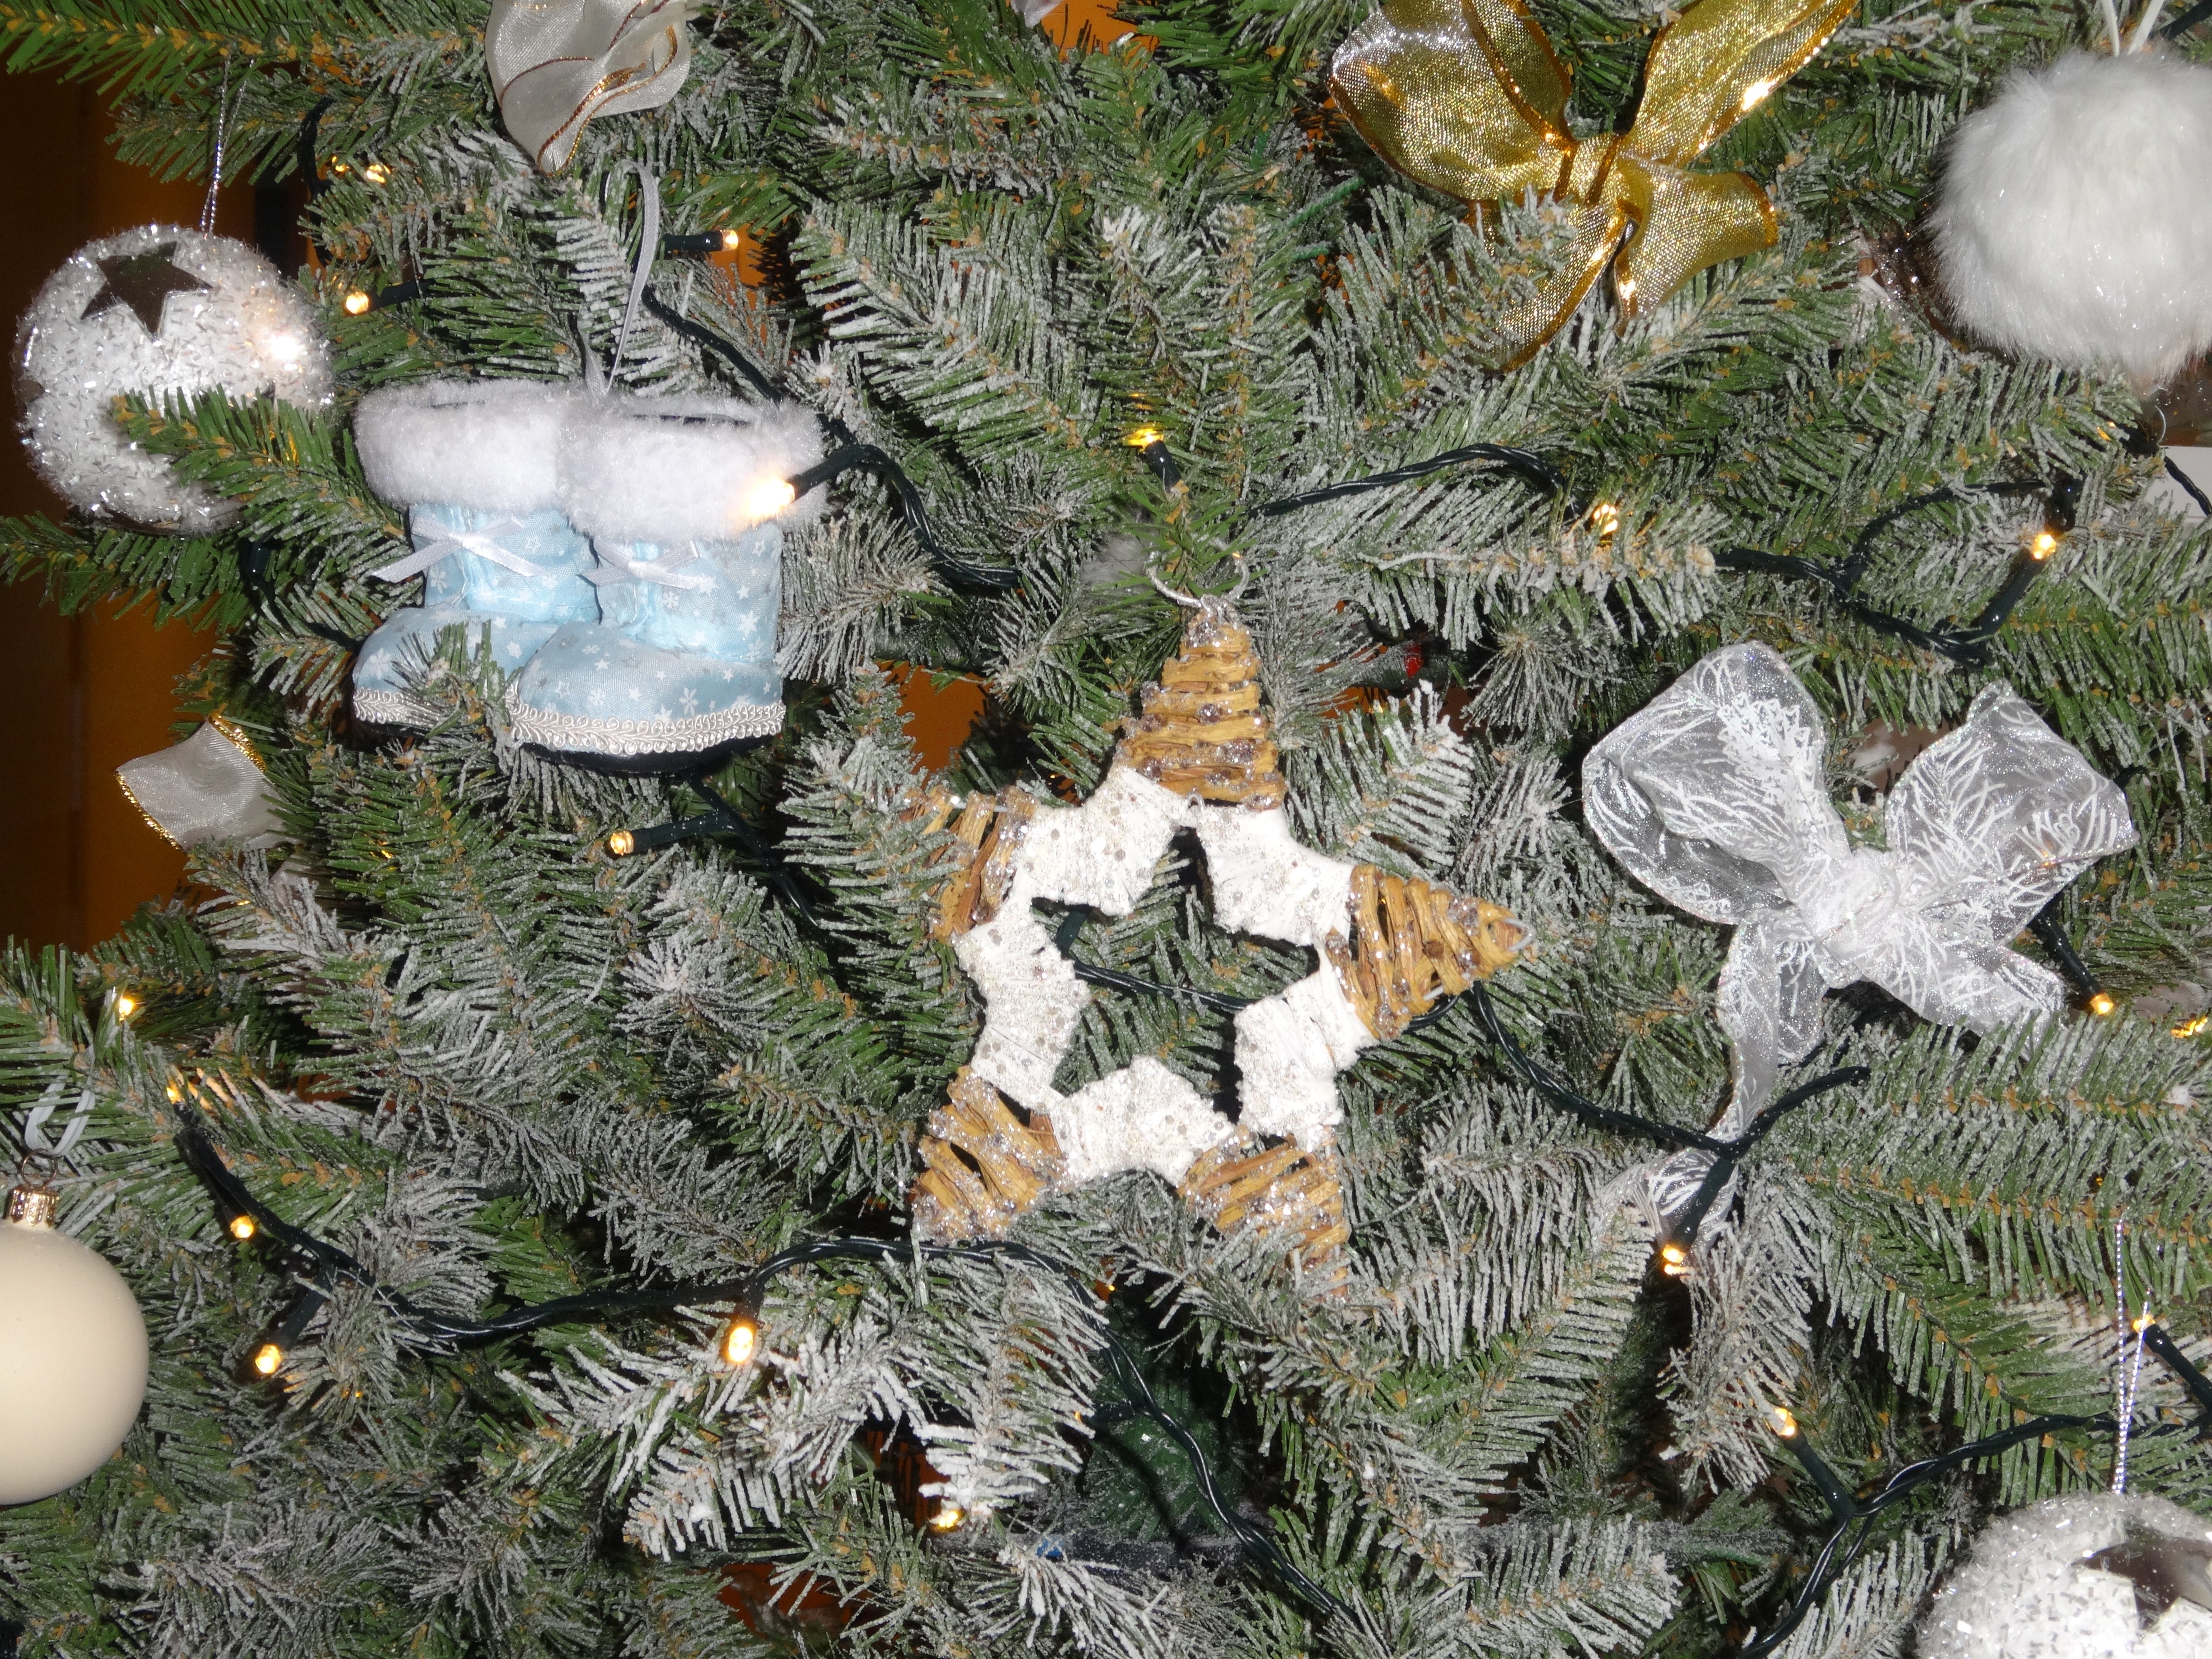
tree, branch, plant, leaf, flower, frost, botany, christmas, fir, decor, flora, christmas tree, christmas decoration, spruce, public holidays, woody plant, land plant